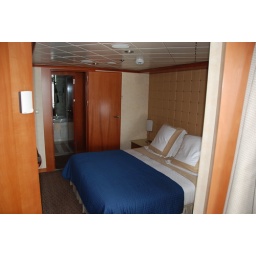
Suite king bed in private bedroom with bathroom across the hallway